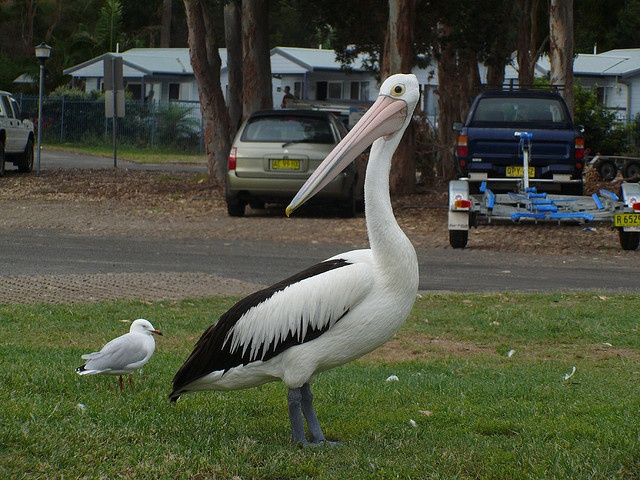
A small seagull stands next to a large pelican on the grass near a parking area.
A large bird stands in front of a small bird.
A pelican and a seagull at the park.
A large bird stand on grass with a seagull next to it.
An egret looks almost cartoonish when compared to the seagull.